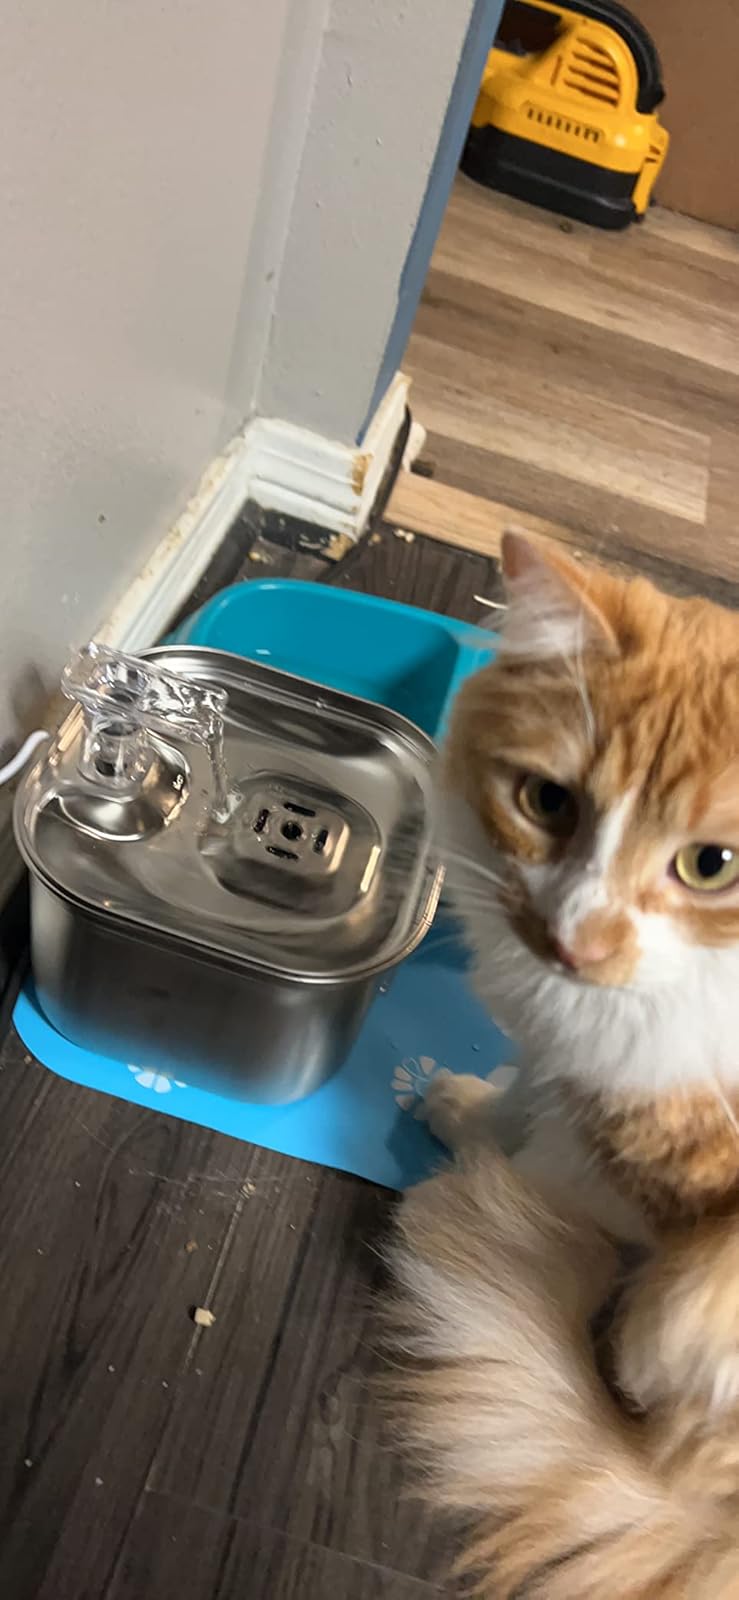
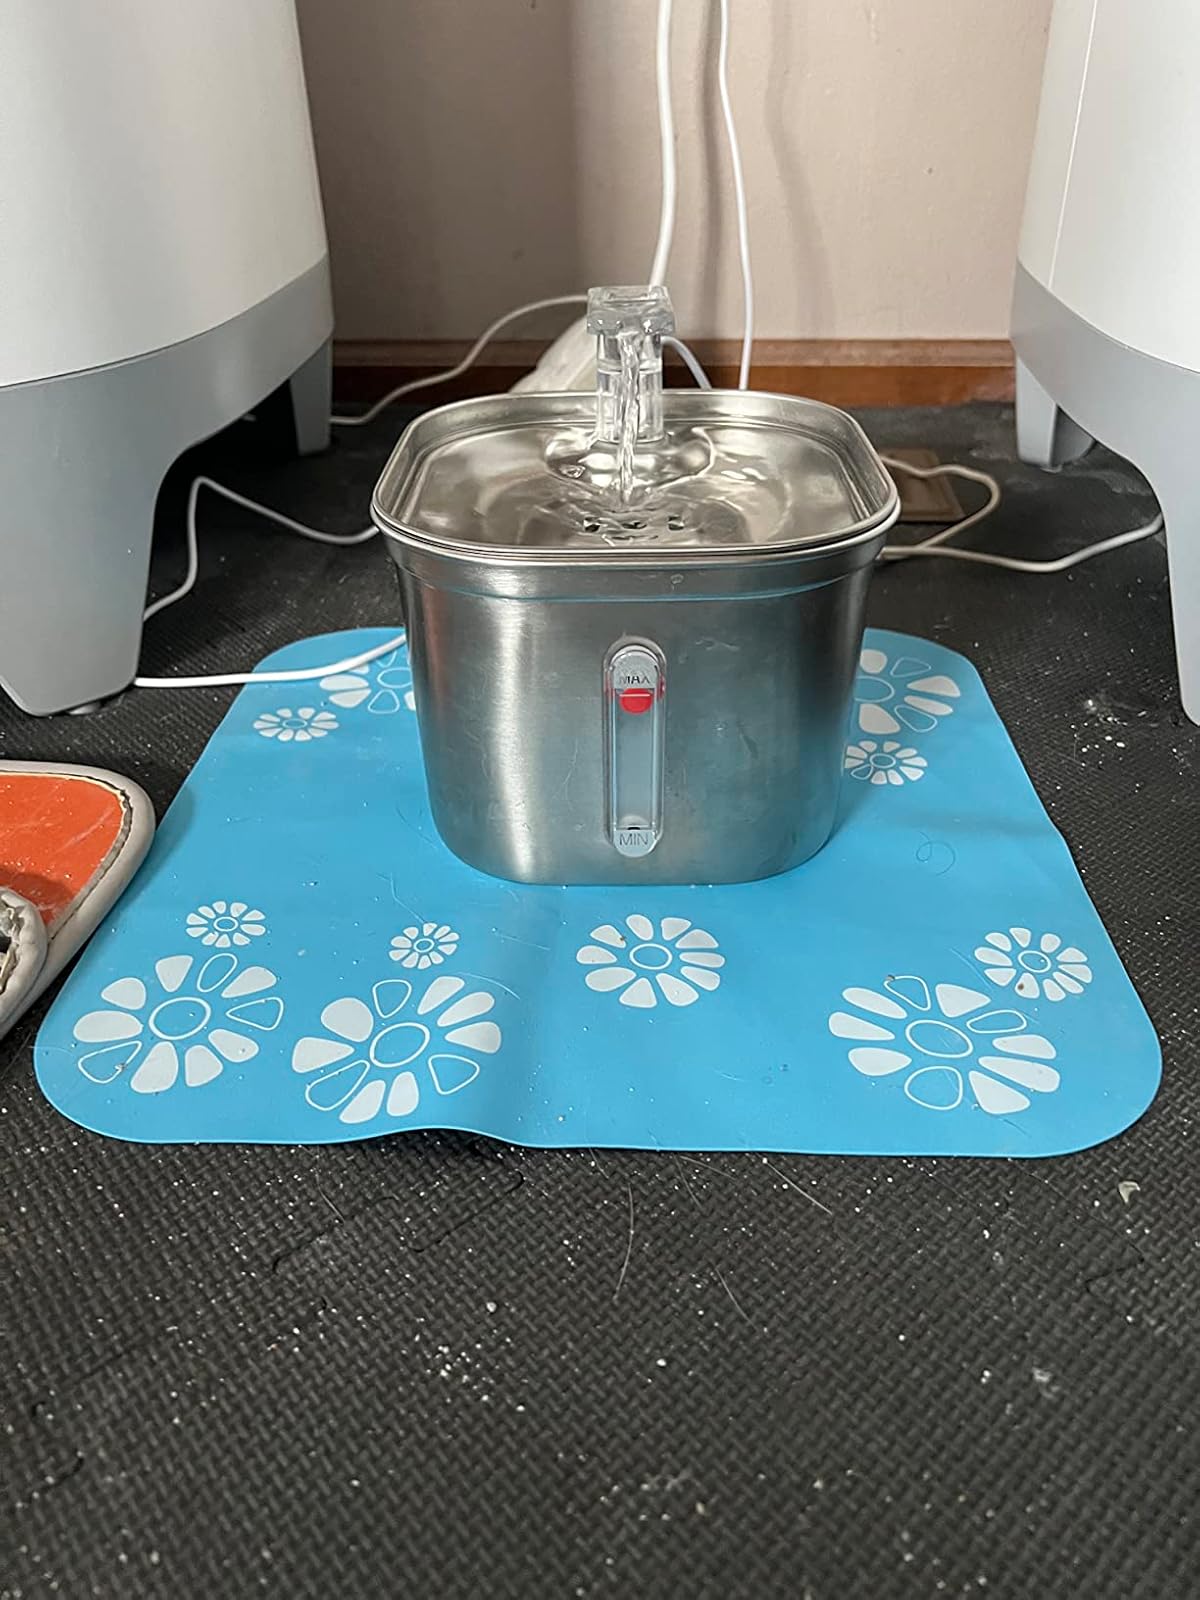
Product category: items_bowl
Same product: yes